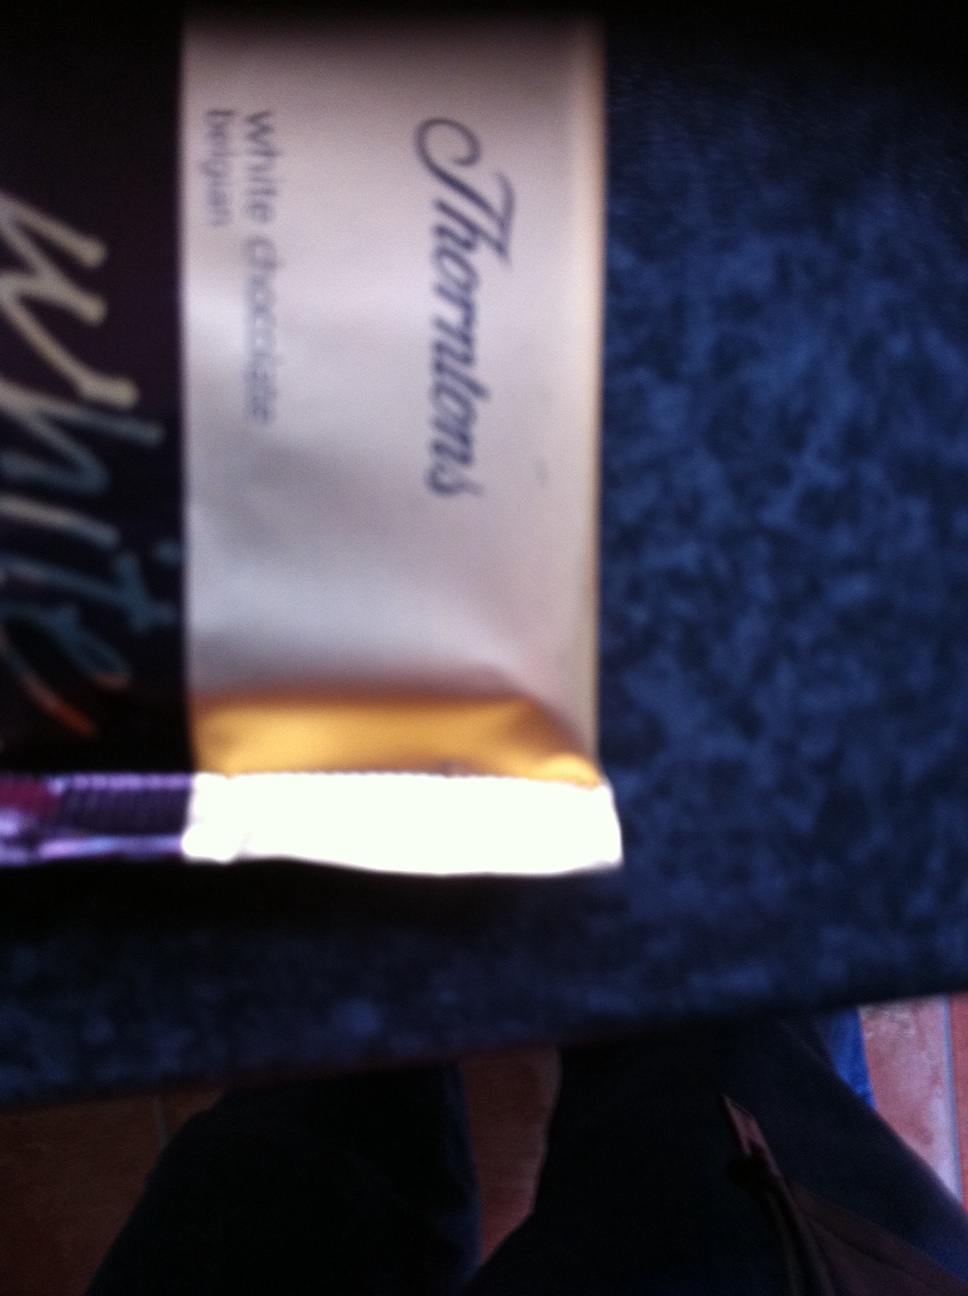Question: Hello there. Could you please tell me what flavor this is? Thank you.
Answer: white chocolate